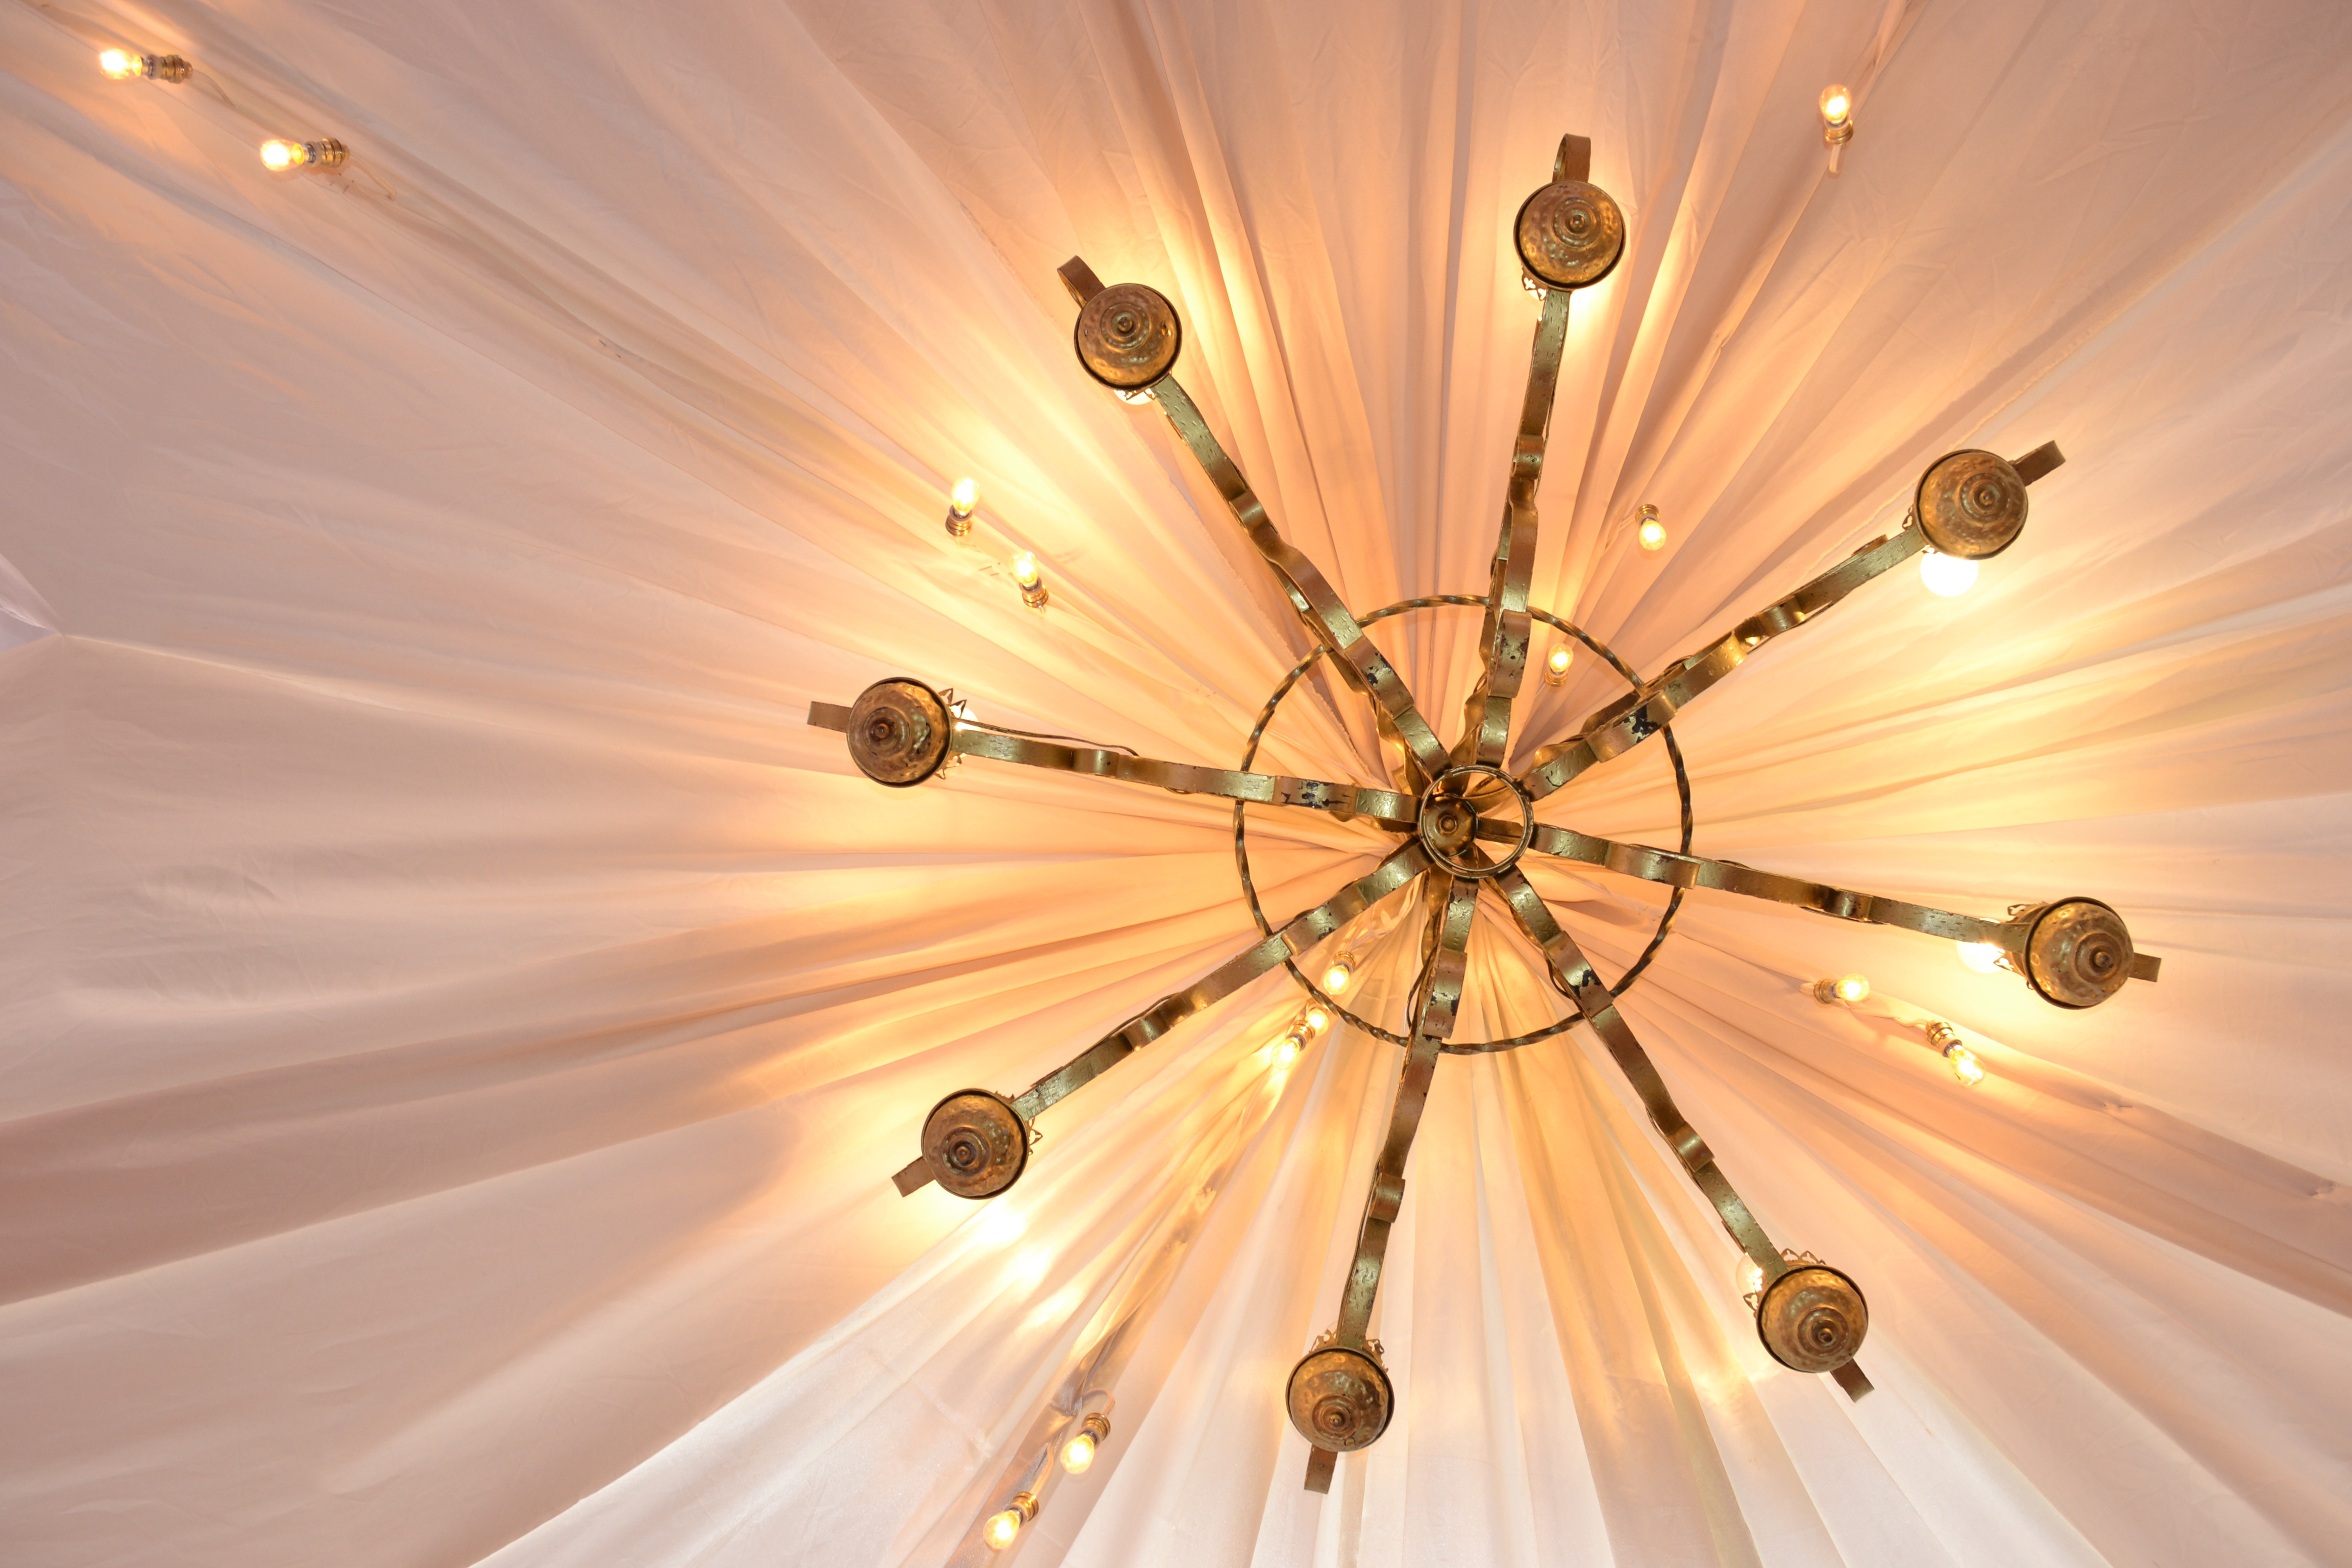
light, photography, sunlight, flower, ceiling, decoration, lamp, electricity, lighting, candlestick, spider, lights, focus, symmetry, lamps, light fixture, macro photography, magd